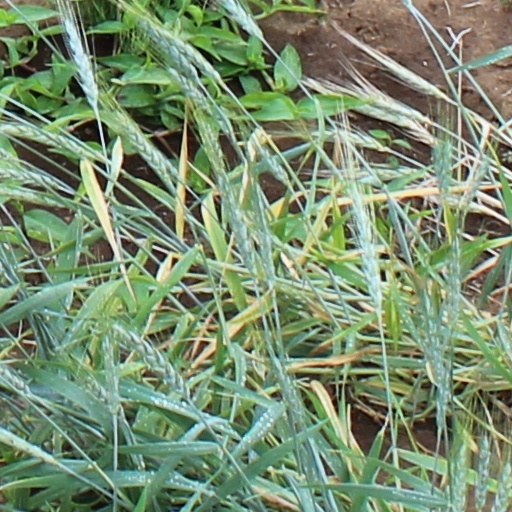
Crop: wheat